USS Cabot (CVL-28)

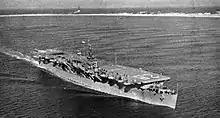
"Cabot" as a training carrier in 1949.

Recommissioned 27 October 1948, Cabot was assigned to the Naval Air Reserve training program. She operated out of Pensacola as a training carrier qualifying carrier-based pilots before being relieved in that role by "Monterey" in 1951. Later, she was reassigned to Quonset Point, on cruises to the Caribbean, and had one tour of duty in European waters from 9 January to 26 March 1952. "Cabot" was again placed out of commission in the reserve fleet at the Philadelphia Naval Yard on 21 January 1955. She was reclassified AVT-3 on 15 May 1959.